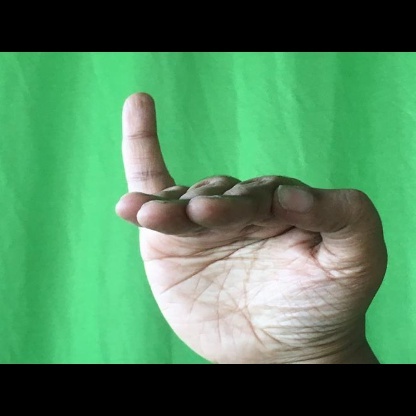
Mudra: Hamsapaksha